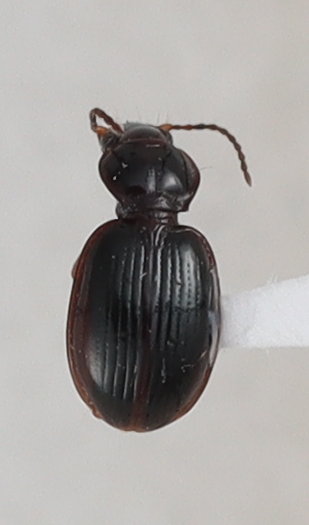
Scientific name: Mecyclothorax konanus
Plot: 14
Trap: E
Collected: 20220629